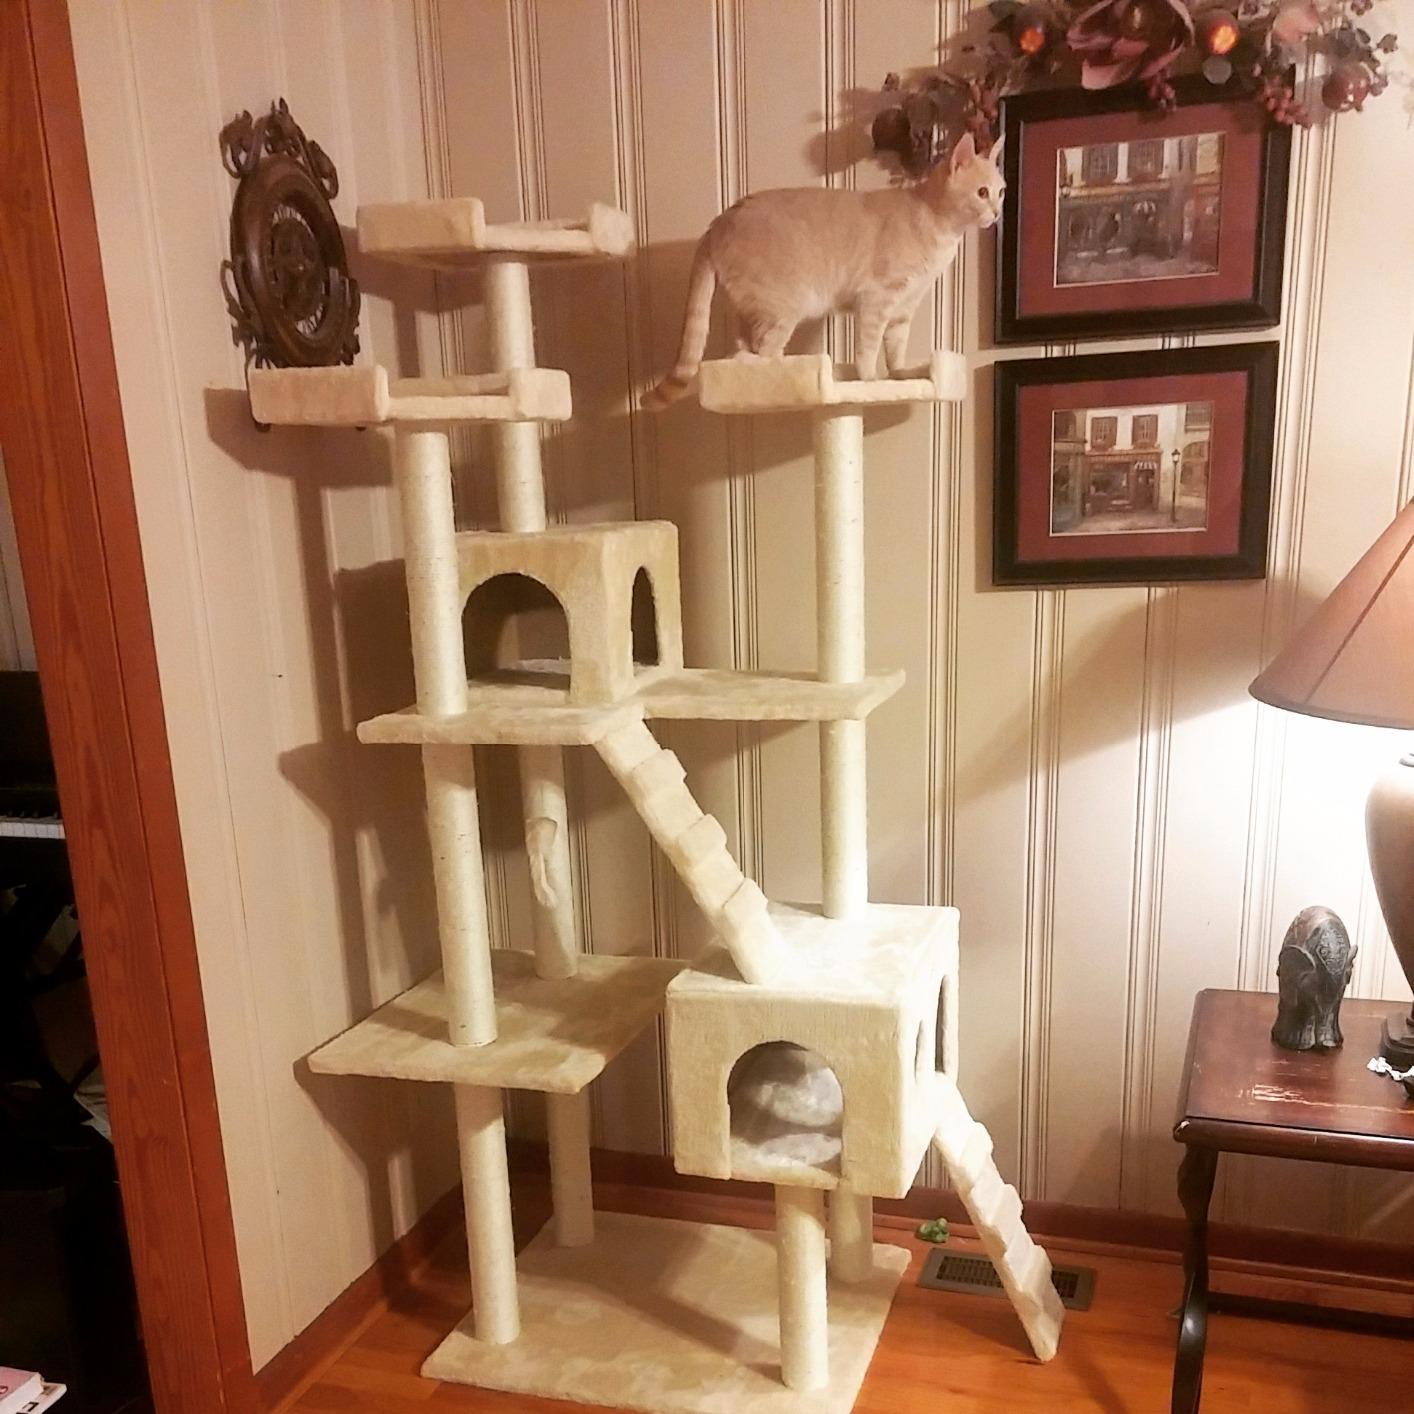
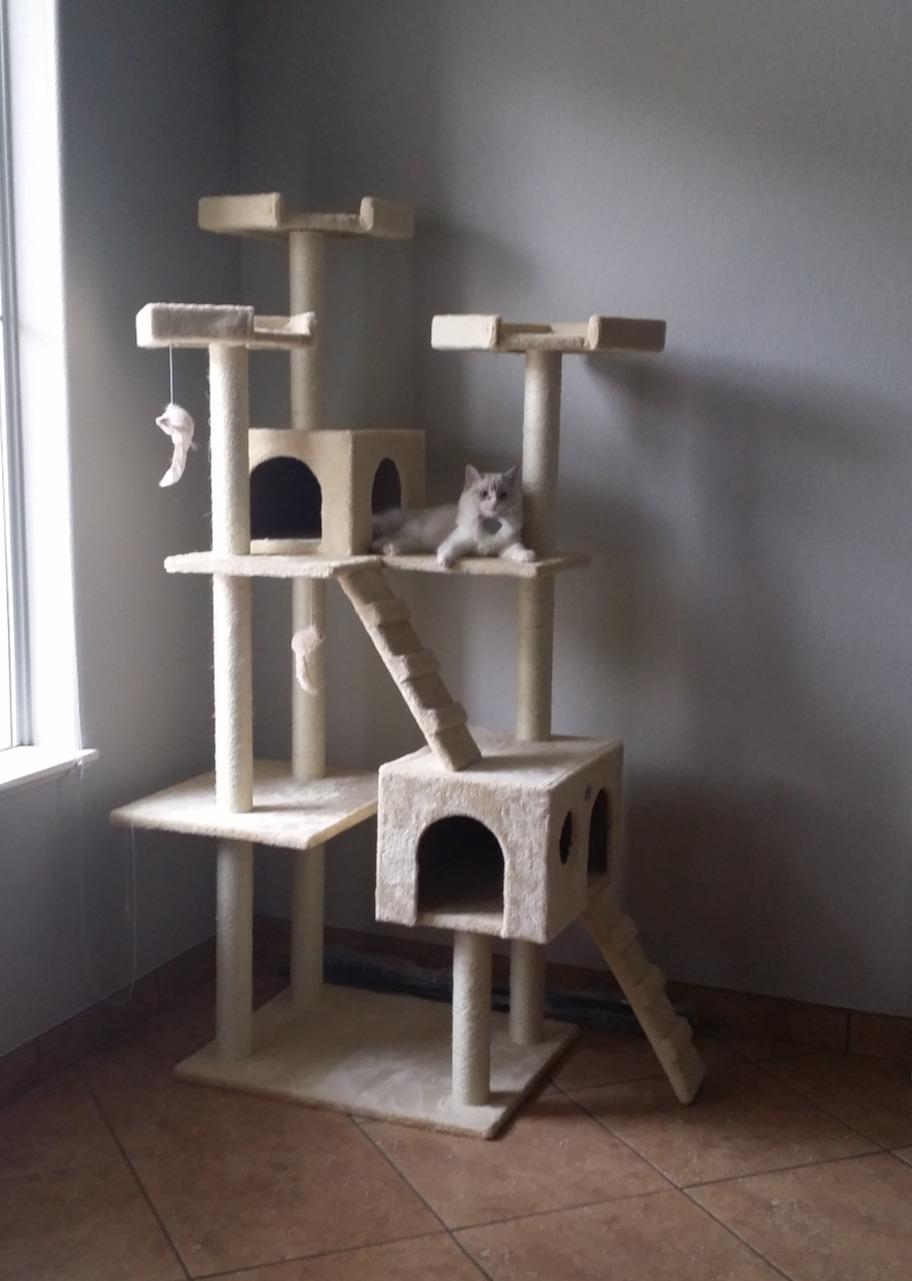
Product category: items_cat tree
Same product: yes